Ridge (meteorology)

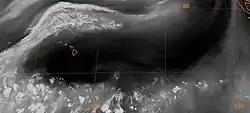
Clouds dissipating in the subtropical ridge.

An important atmospheric ridge is the subtropical ridge. It is a series of ridges near the horse latitude characterized by mostly calm winds, which act to reduce air quality under its axis by causing fog overnight, and haze during daylight hours as a result of the stable atmosphere found near its location. The air descending from the upper troposphere flows out from its center at surface level toward the upper and lower latitudes of each hemisphere, creating both the trade winds and the westerlies. It helps steer tropical cyclones and the monsoon.